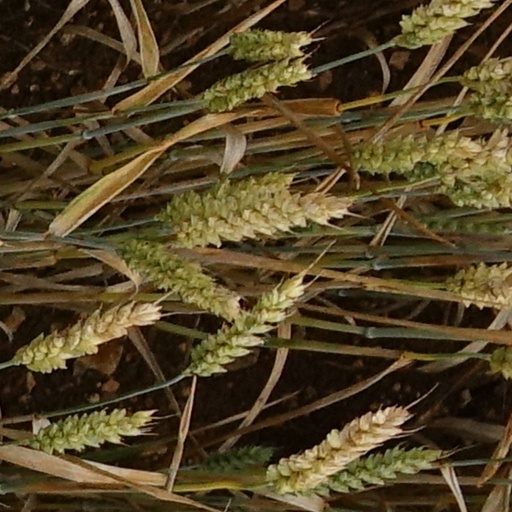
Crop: wheat